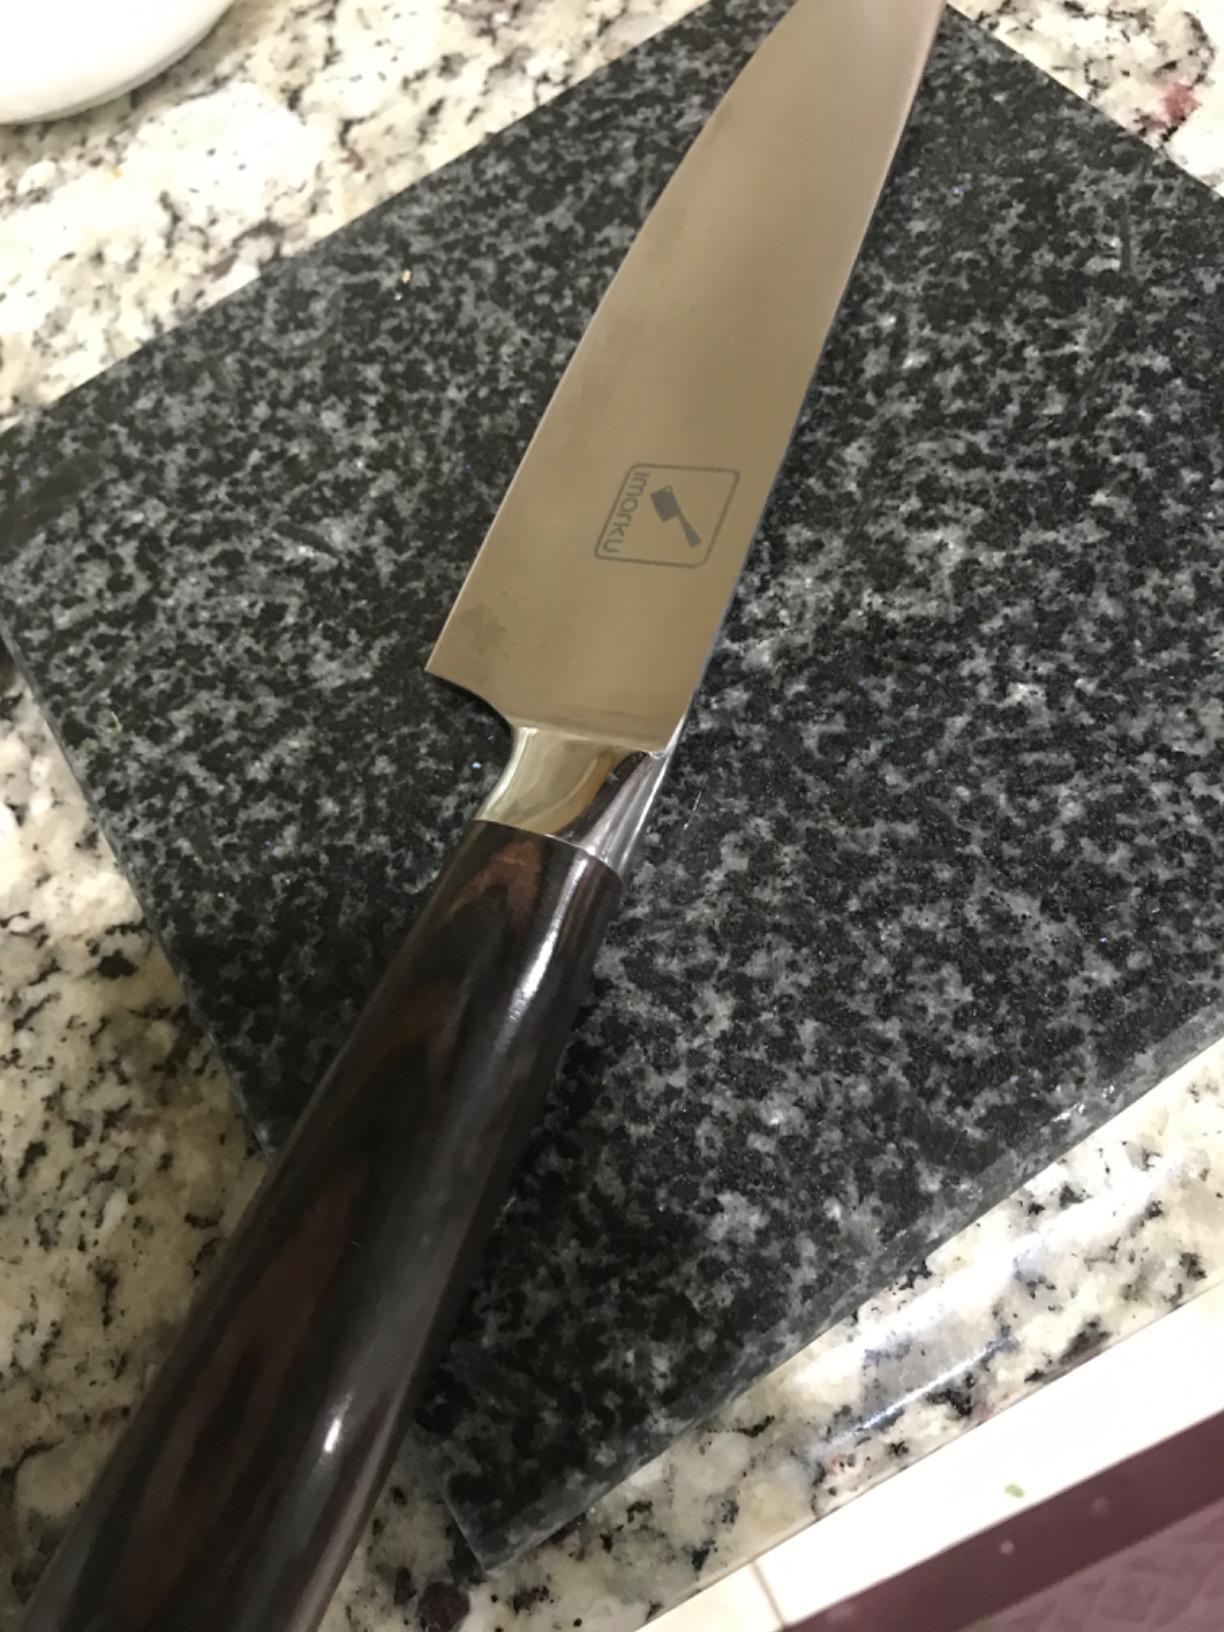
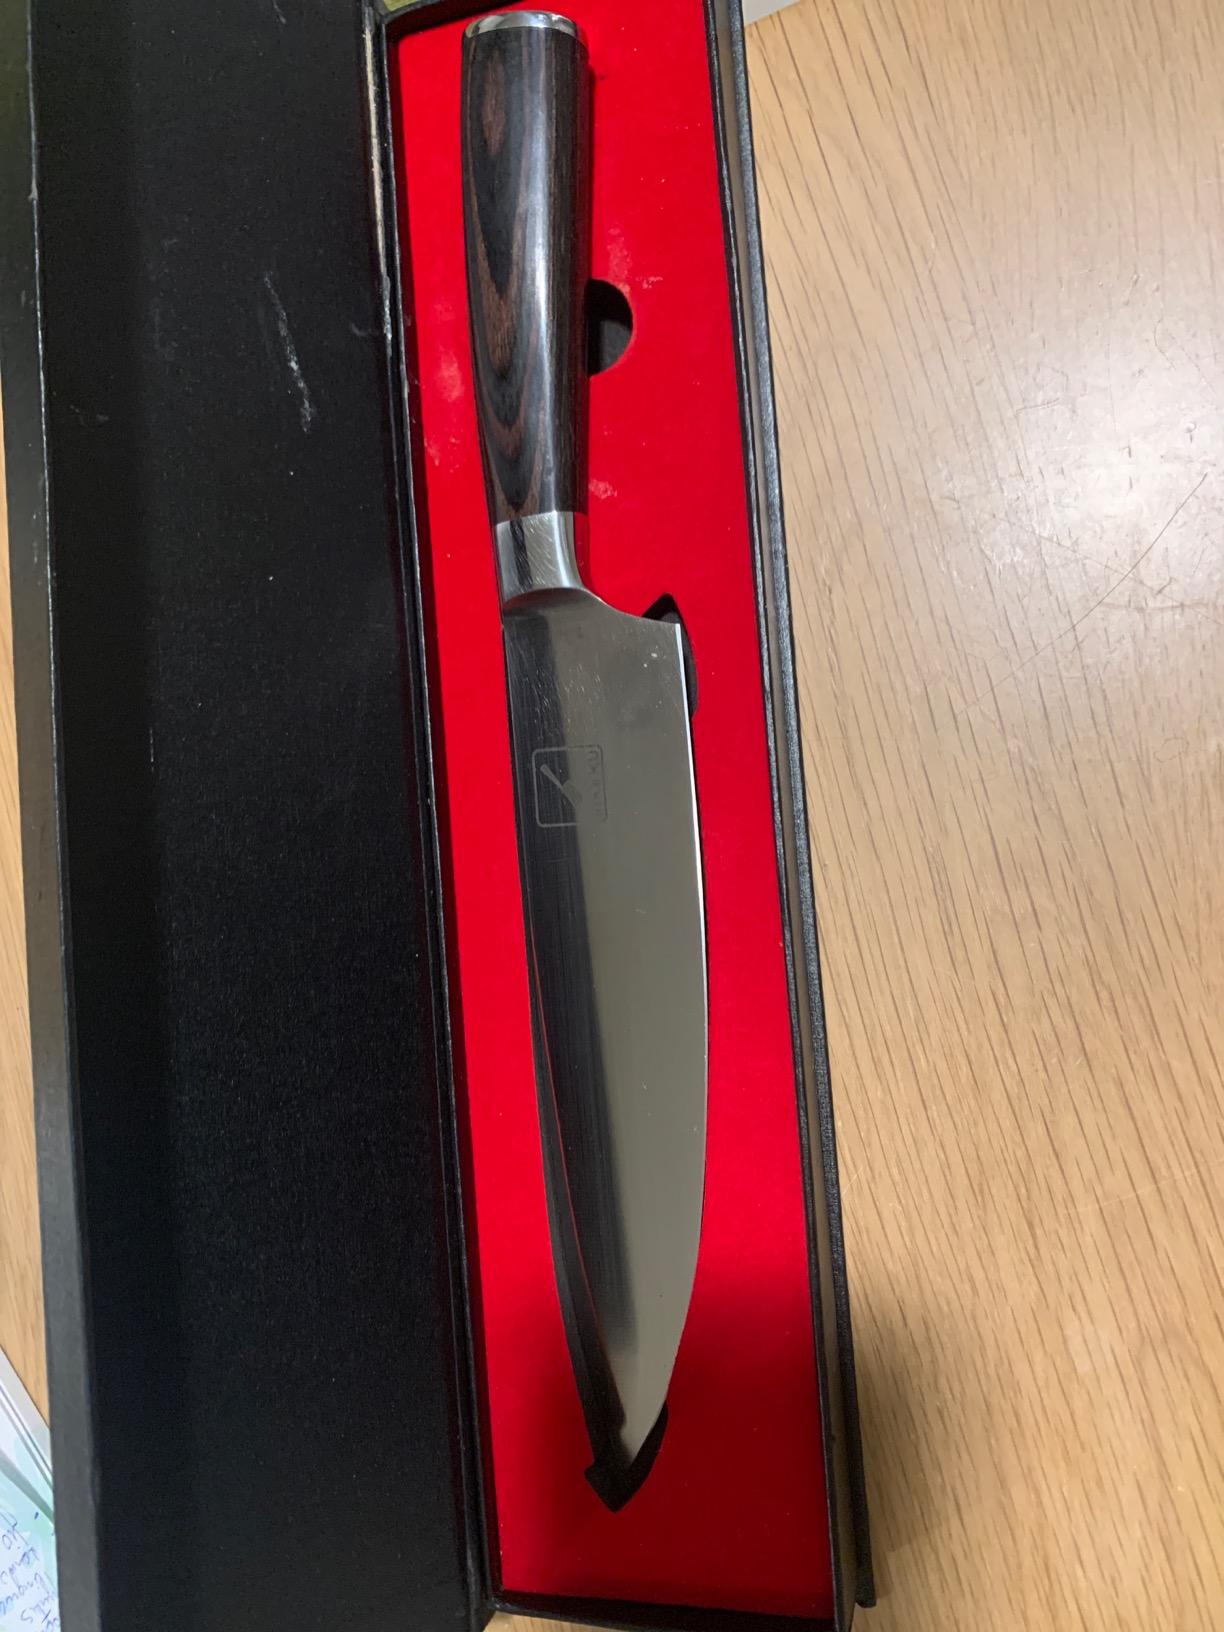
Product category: items_knife
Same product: yes